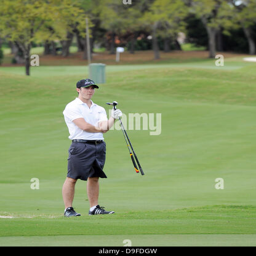
teen pop artist participates to benefit person